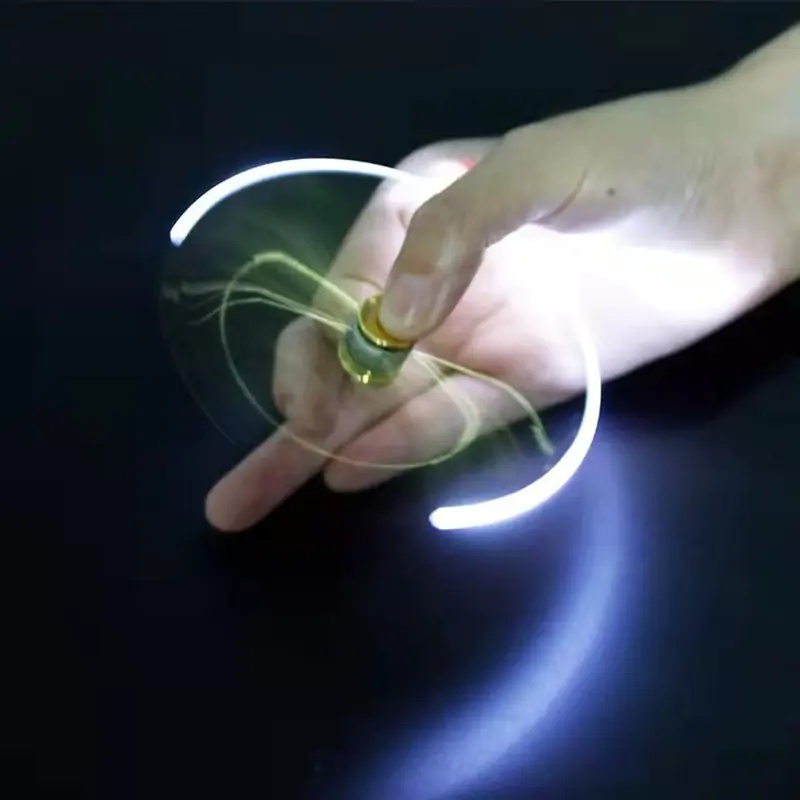
LED Spinning Pen
Light Up Your Day with the LED Spinning Pen! Introducing the ultimate stress-reliever and boredom-buster – our LED Spinning Pen! Designed to keep your hands busy and your mind focused, this fidget spinner toy is a must-have for anyone seeking a moment of relaxation and fun. Featuring a built-in LED light that creates a mesmerizing effect as it spins, our pen adds a touch of magic to your everyday routine. Whether you're at work, in class, or simply unwinding at home, the LED Spinning Pen provides endless entertainment without disturbing others – thanks to its quiet operation. Perfect for individuals of all ages, this pen ball makes a thoughtful and unique gift for anyone who loves to fidget. Embrace the joy of spinning and light up your day with the LED Spinning Pen – order yours today and discover the magic of relaxation! Specifications: Material: Metal Length: 10.3 Centimeters Power Supply: 3x AG13 button battery Color: Silver, Gold, Black, Blue, Red
Category: Toys & Games > Toys > Activity Toys > Spinning Tops